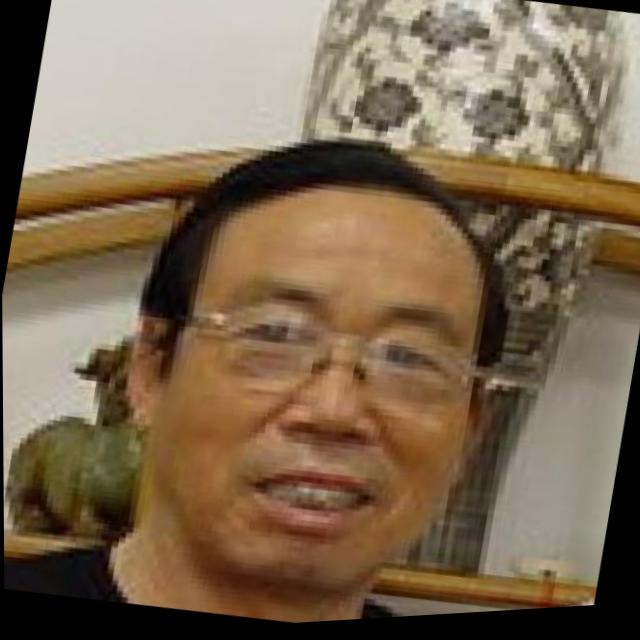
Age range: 65+